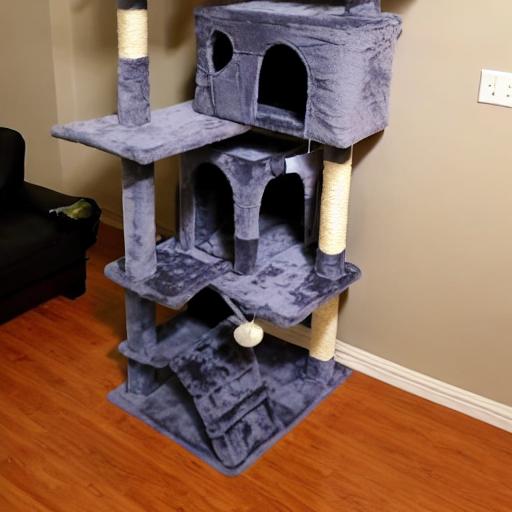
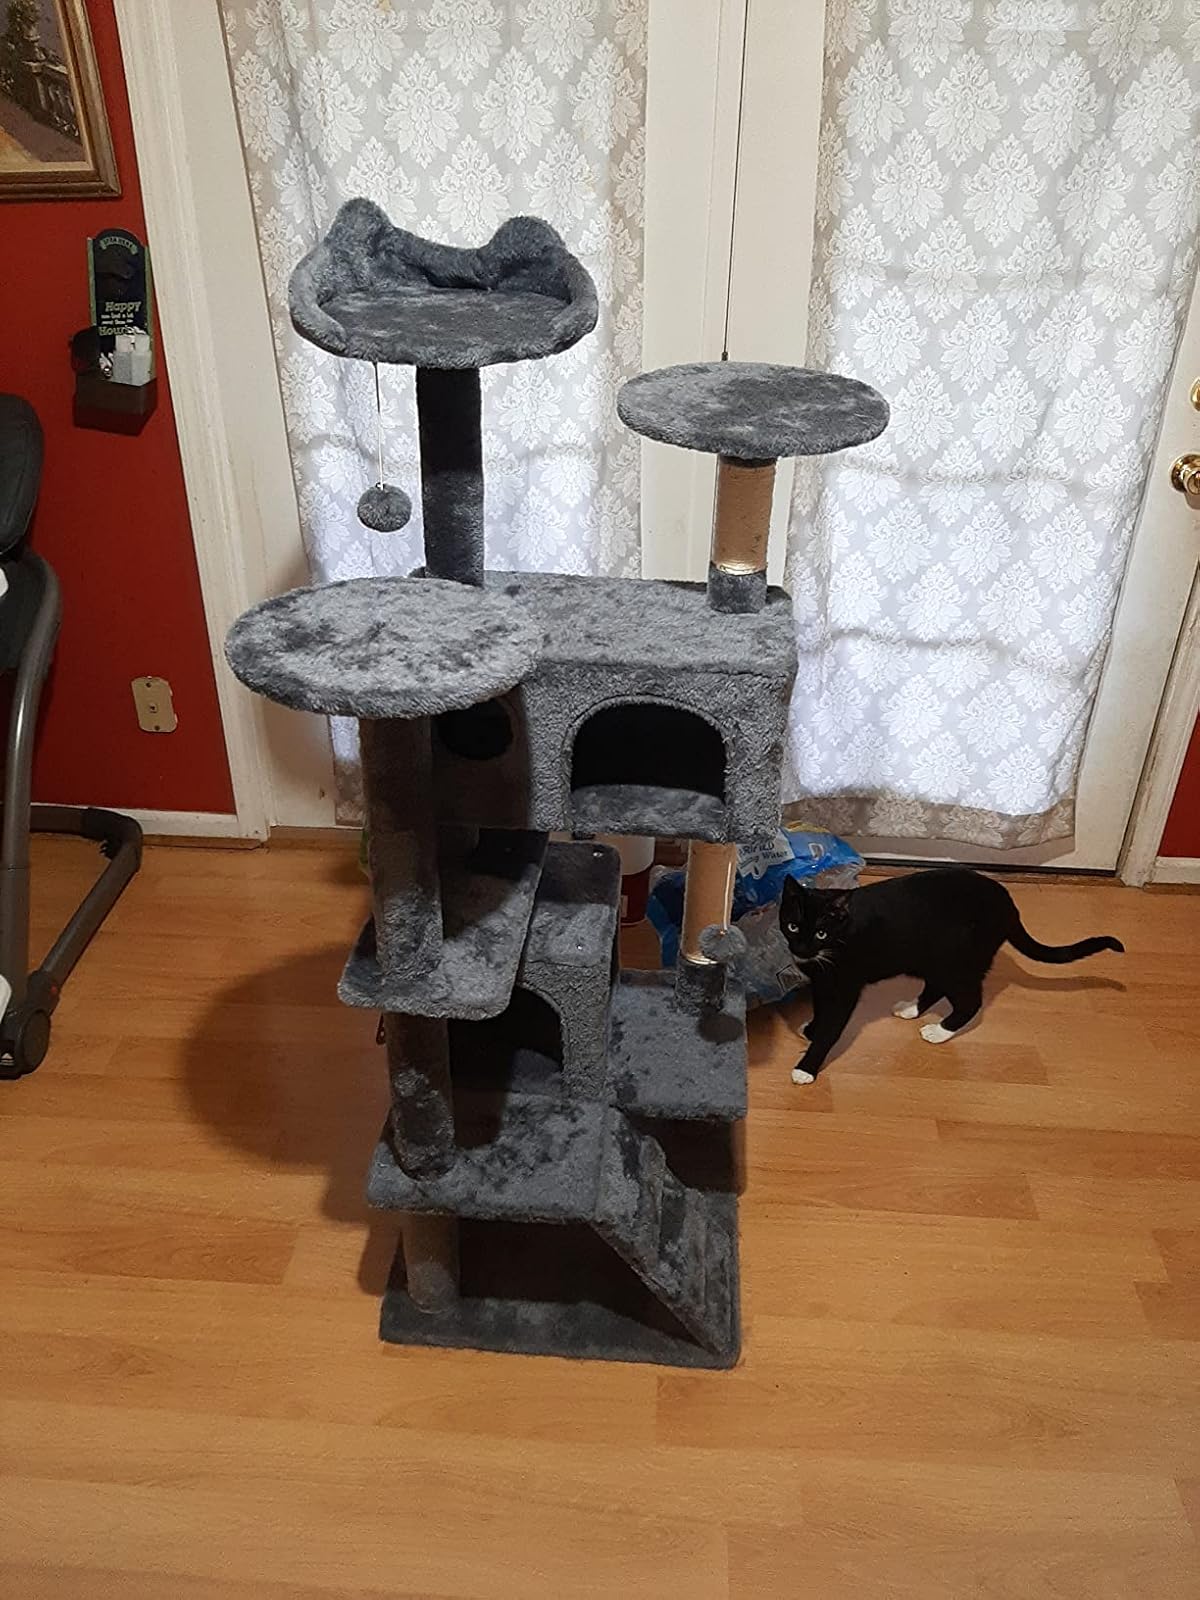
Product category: items_cat tree
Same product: no